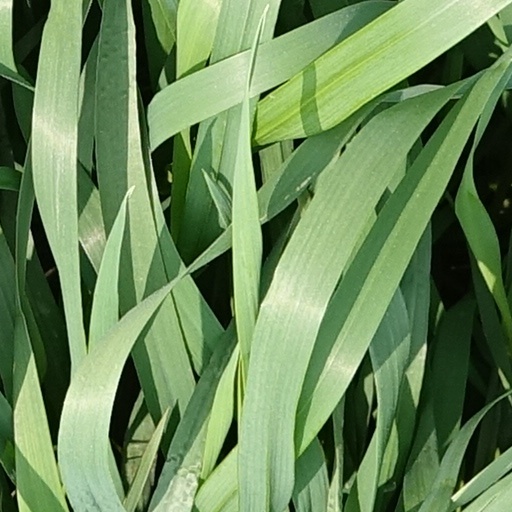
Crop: wheat